Deutsche Schule Istanbul

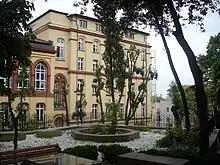
Backyard of Galata Mevlevihanesi with the building of Deutsche Schule Istanbul at the back.

After the declaration of the Republic of Turkey in 1923, the occupation forces withdrew. In November 1924, the school was re-opened on Polonya Street (now Nuruziya Street) in a rental building. A kindergarten opened in the same building, but closed a year later. On January 1, 1925, the kindergarten started to operate again only for the German-speaking community. On September 1, 1925, the school moved back into the current building. In 1944, after World War II, the school was closed again. The building was returned once again to the Deutsche Schule Istanbul in July 1953, and education resumed on October 1. In 1959, a few renovations and developments were made, a sports hall and a music room were added.